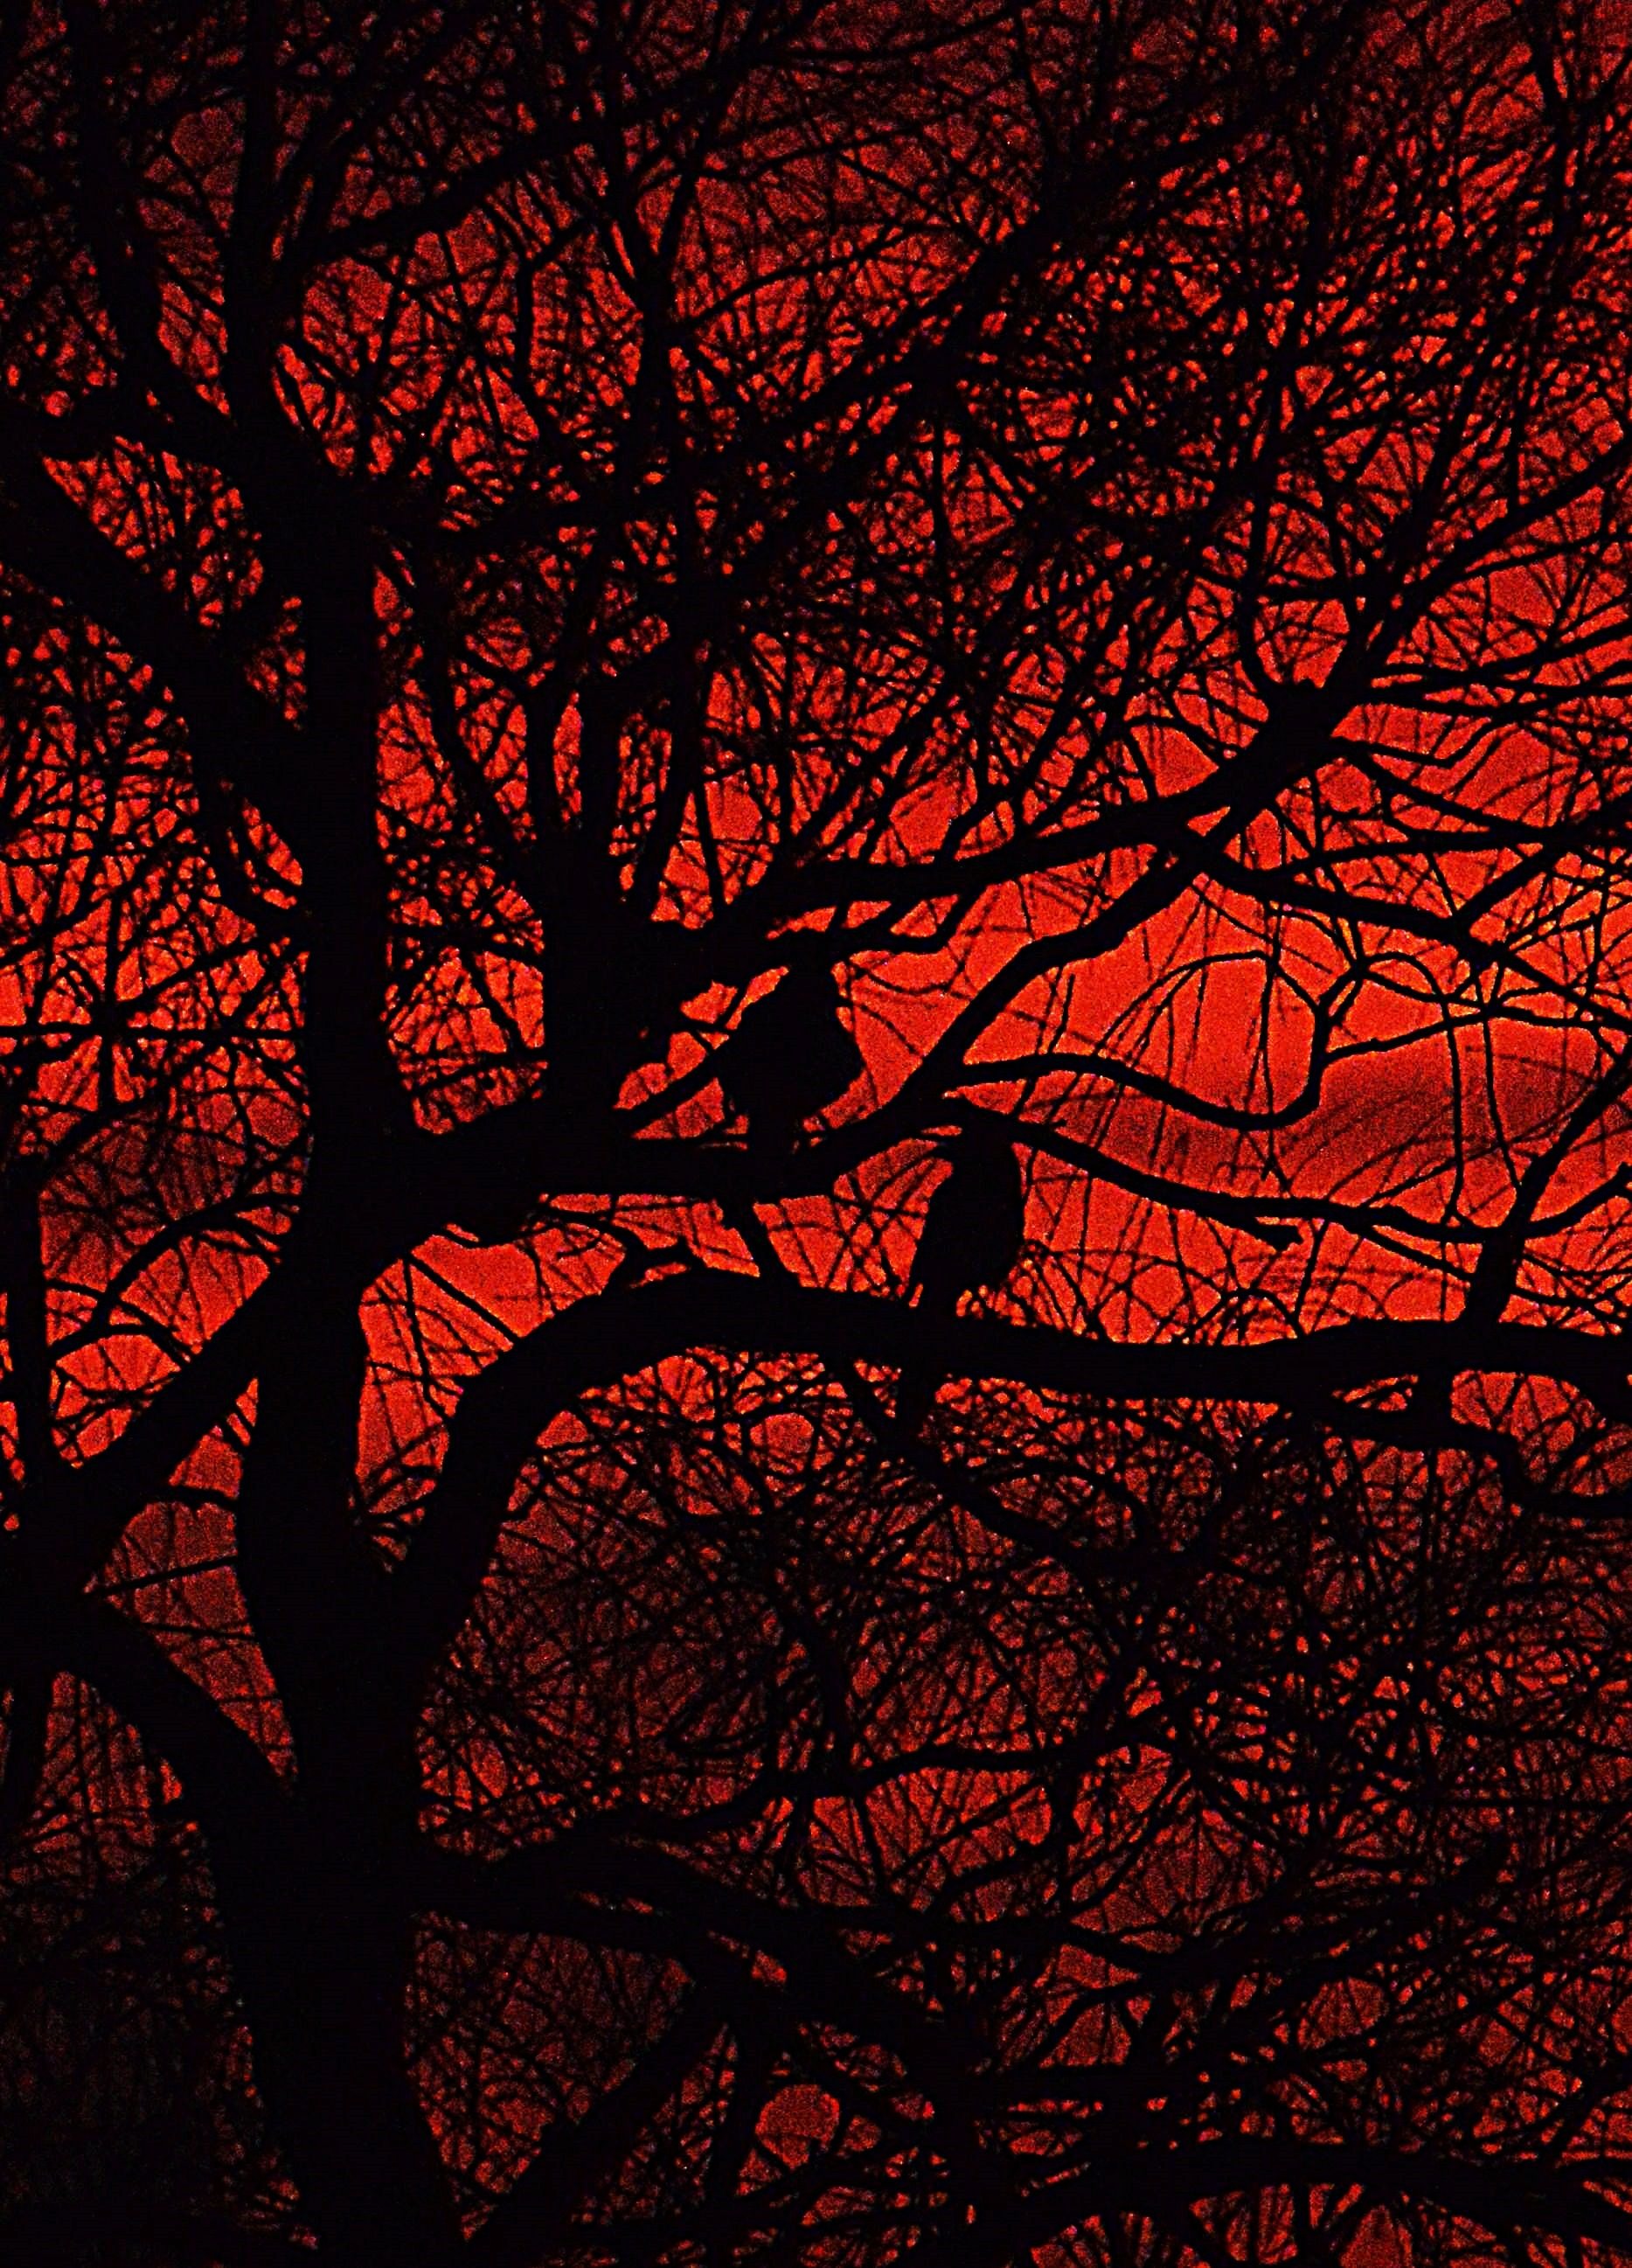
tree, branch, sunset, texture, leaf, line, reflection, red, autumn, darkness, kahl